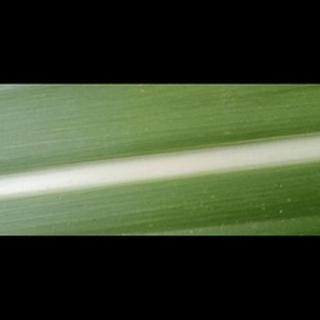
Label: healthy_sugarcane